Raid on Jifjafa

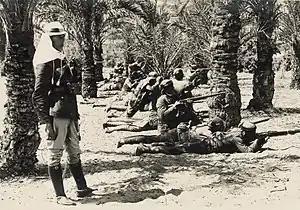
Turkish troops in the Sinai, this image dates to 1915 but their uniform and equipment is what the wells defenders would be equipped with.

This position allowed Scott to carry out a close reconnaissance of the Turkish positions using field glasses and he was able to plan his assault. One troop would move to a position north-west of the well. Another troop would move around to the southwest of the well. A third troop would position itself to the south of the well, While the fourth troop would carry out a frontal assault, supported by a machine-gun section, from their present position. Four men of the assault troop were detached to protect the engineers and another four for the machine-gun section.